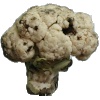
Label: Cauliflower 1